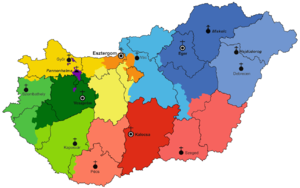
L'archidiocèse d'Esztergom-Budapest est une église particulière de l'Église catholique en Hongrie. Il est situé dans le nord du pays, autour des villes de Budapest et d'Esztergom. Les sièges jumeaux de l'archidiocèse sont la cathédrale Saint-Adalbert d'Esztergom et la basilique Saint-Étienne de Pest. Le saint protecteur en est Adalbert de Prague. L'archéveque d'Esztergom-Budapest est également détenteur du titre de primat de Hongrie. L'archevêque actuel est Péter Erdõ, également président de la conférence épiscopale hongroise.
L'archidiocèse de Kalocsa–Kecskemét est situé au sud de la Hongrie, autour des villes de Kalocsa et de Kecskemét.
L'Archidiocèse d'Eger est situé au nord-est de la Hongrie autour de la ville d'Eger.